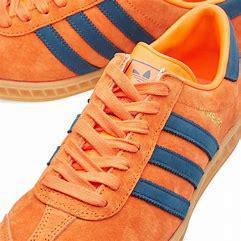
Brand: Adidas
Model: Hamburg